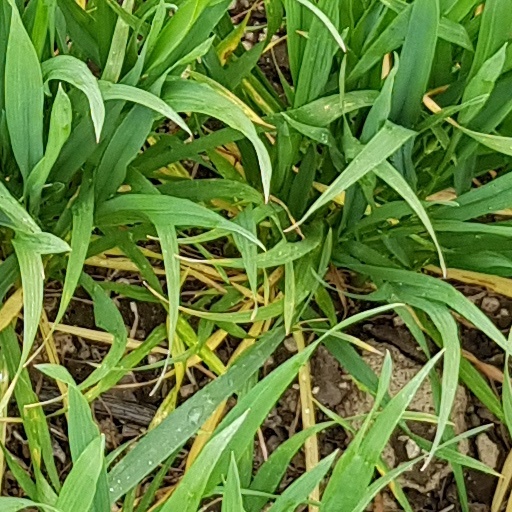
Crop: wheat